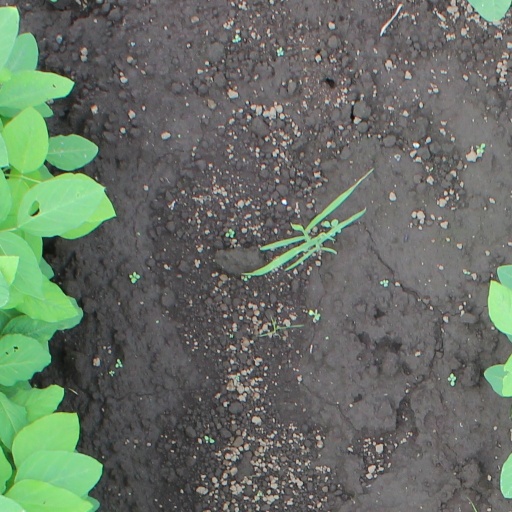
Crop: soybean